To Die For (1989 film)

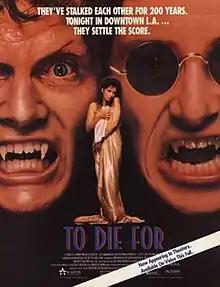
Theatrical release poster

To Die For (also known as Dracula: The Love Story) is a 1989 American independent romantic horror film directed by Deran Sarafian and starring Brendan Hughes as vampire Vlad Tepes, Duane Jones (in his final film role), Philip Granger, Julie Maddalena and Amanda Wyss.